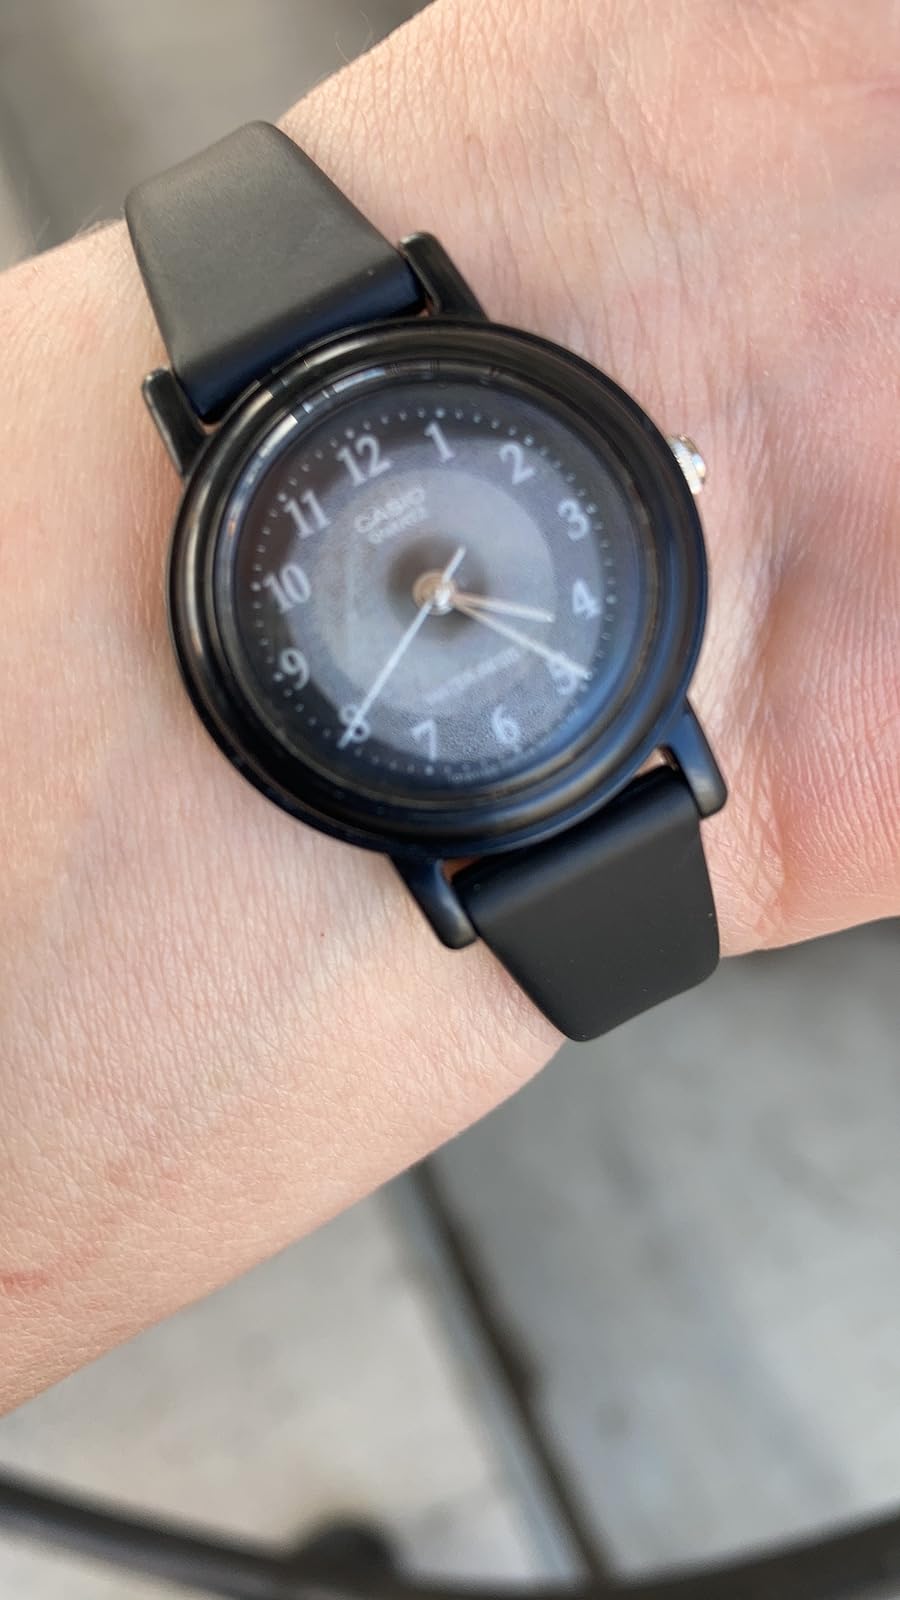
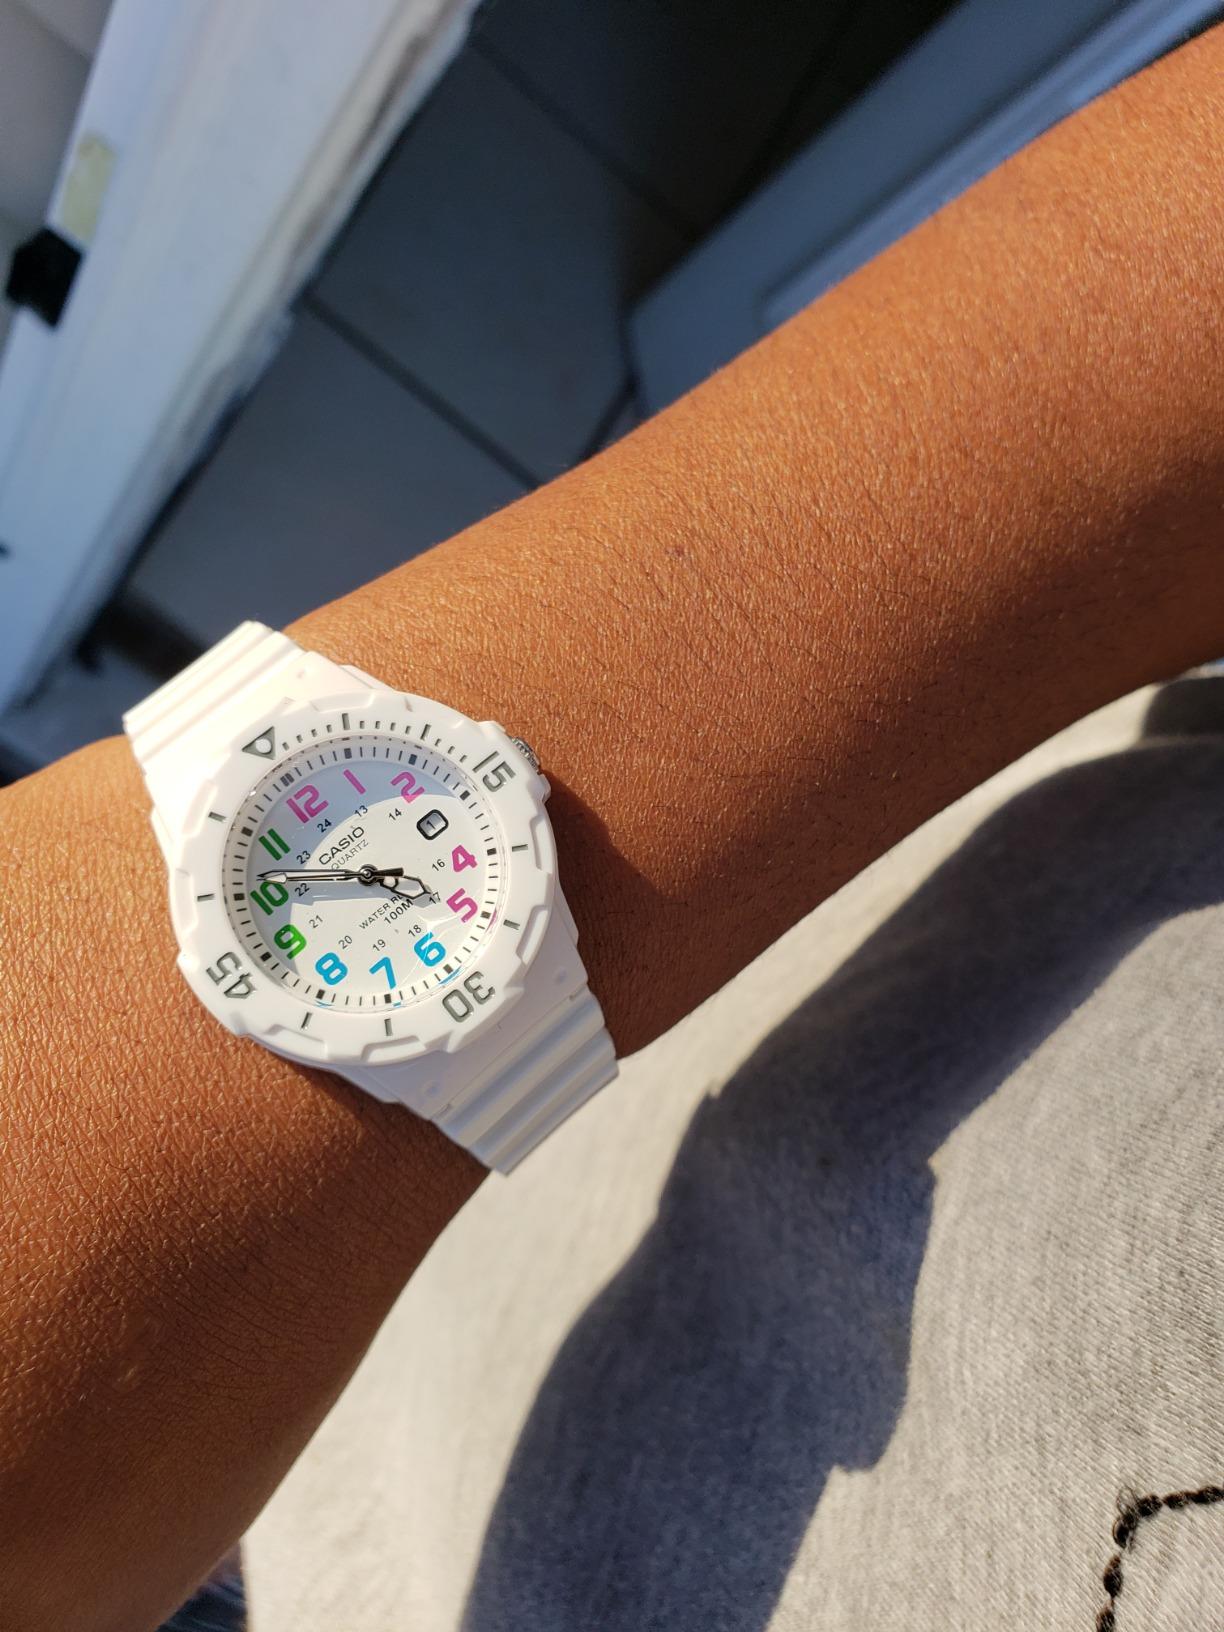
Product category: accessories_watch
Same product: no